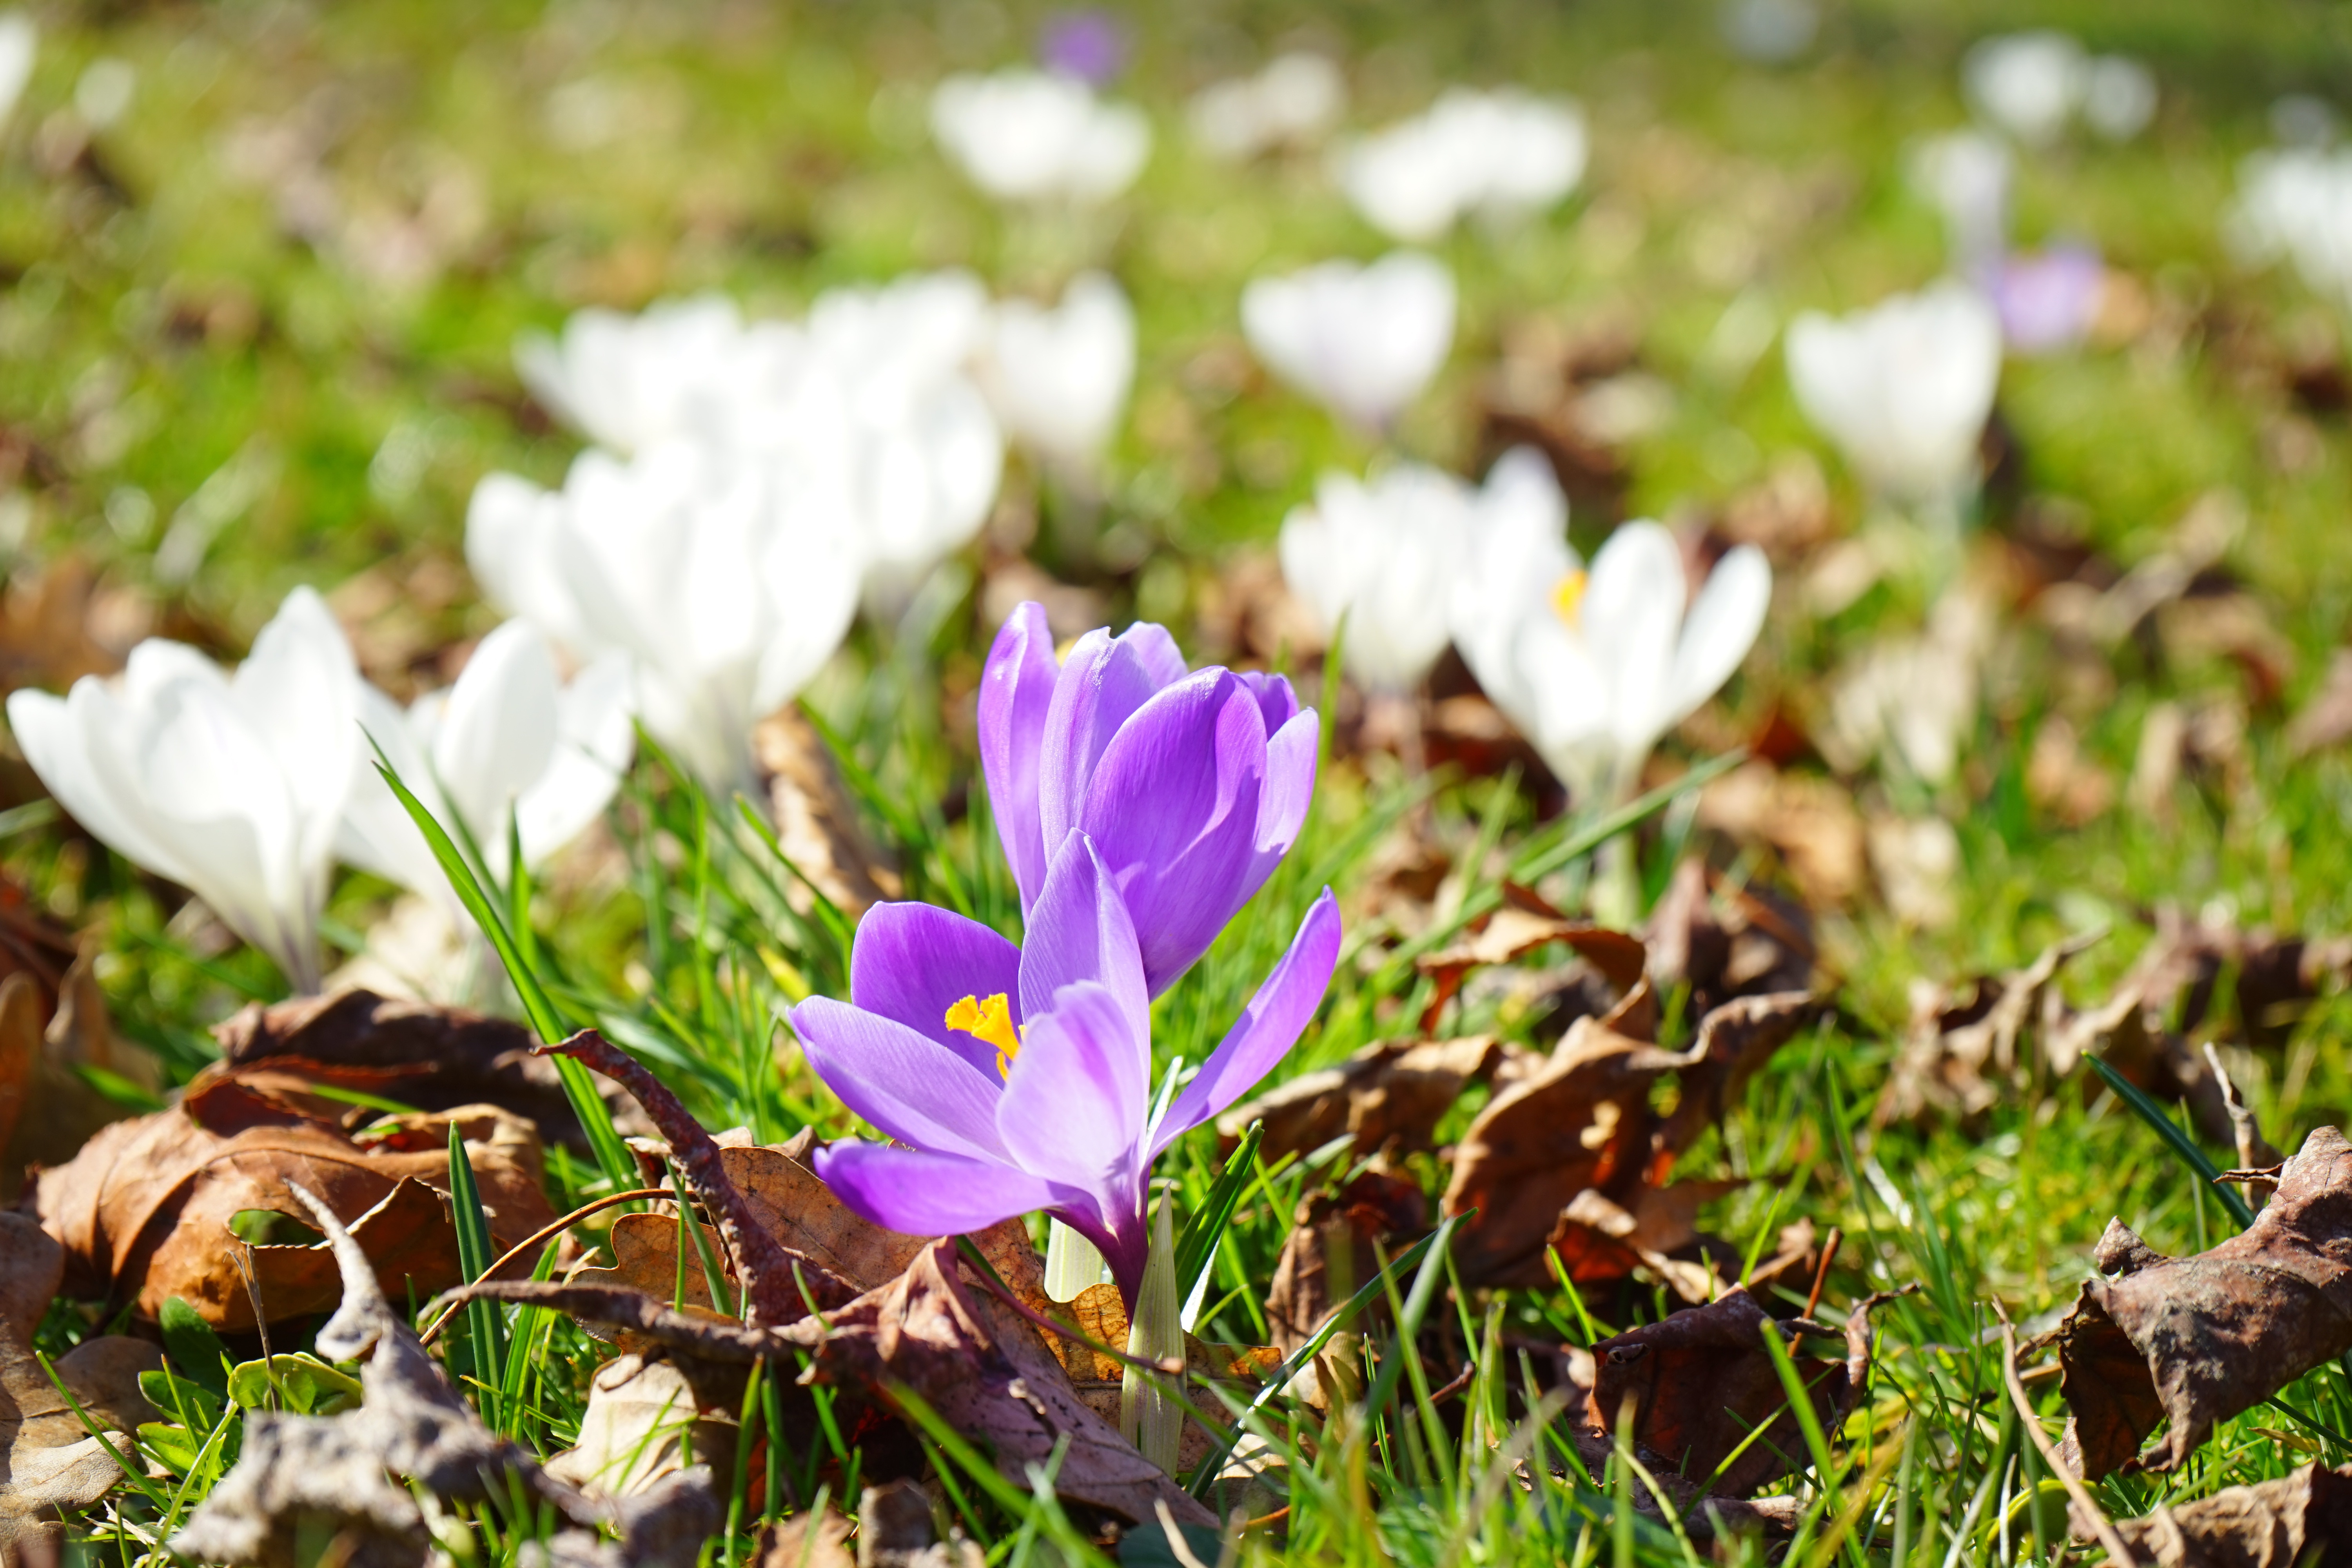
nature, grass, blossom, plant, white, meadow, sunlight, leaf, flower, purple, petal, bloom, spring, botany, close, flora, wildflower, close up, crocus, woodland, macro photography, flowering plant, land plant, iris family